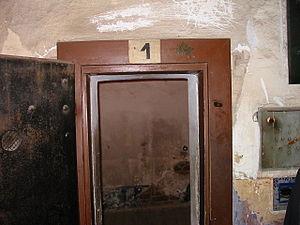
Gavrilo Princip, parfois francisé en Gabriel Princip voire Gabriel Principe, né le 25 juillet 1894 à Obljaj et mort le 28 avril 1918 à Terezín, alors Theresienstadt, est un étudiant serbe de Bosnie, qui était nationaliste yougoslave de Jeune Bosnie. Il est connu pour avoir assassiné l’archiduc François-Ferdinand, le dimanche 28 juin 1914, casus belli de la Première Guerre mondiale : l'Autriche-Hongrie réagit à l'attentat en formulant un ultimatum à l'encontre du Royaume de Serbie, en accord avec son allié allemand. Les exigences austro-hongroises étant jugées inacceptables par les Serbes, ceux-ci rejettent l'ultimatum, ce qui conduit l'Autriche-Hongrie à déclarer la guerre à la Serbie. Ce conflit local provoque l'activation d'une série d'alliances entre les grandes puissances européennes qui les entraînent sur la voie de la guerre.